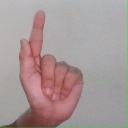
अक्षर: ळ